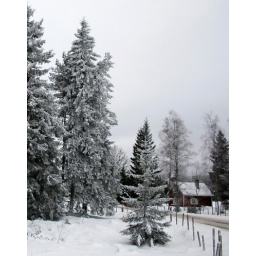
Small red house in frosty forest